Paris by Night 93

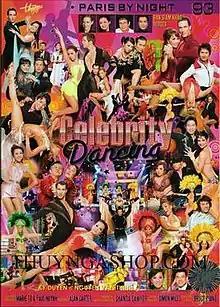
Poster for PBN 93

Paris by Night 93: Celebrity Dancing - Khiêu Vũ Của Các Ngôi Sao is a Paris by Night program produced by Thuy Nga that was filmed at the Charles M. Schulz Theatre in Knott's Berry Farm on May 14, 2008.